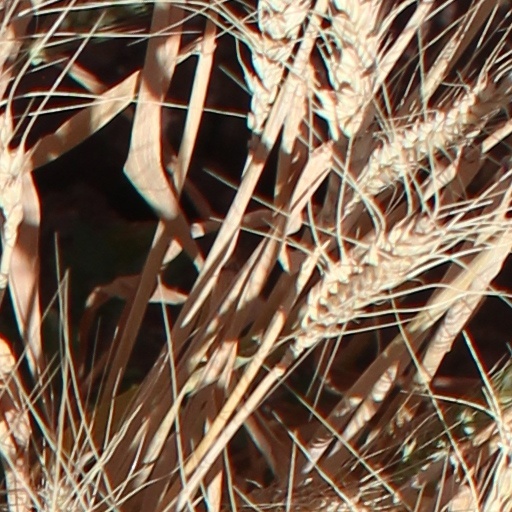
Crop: wheat